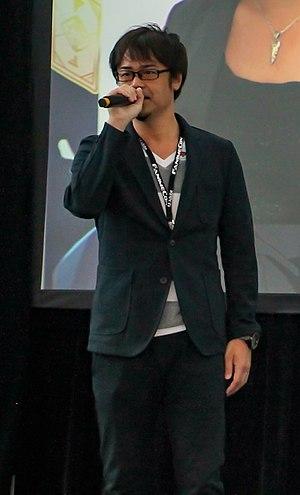
Hideo Ishikawa, né le 13 décembre 1969 dans la préfecture de Hyōgo, est un seiyū, ancien étudiant de l'université Soai